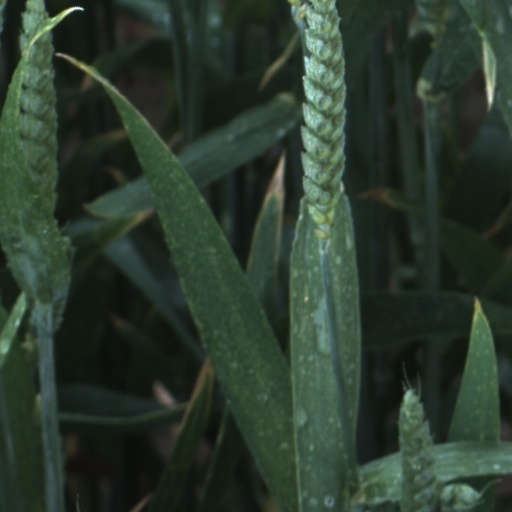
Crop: wheat